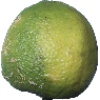
Label: limes